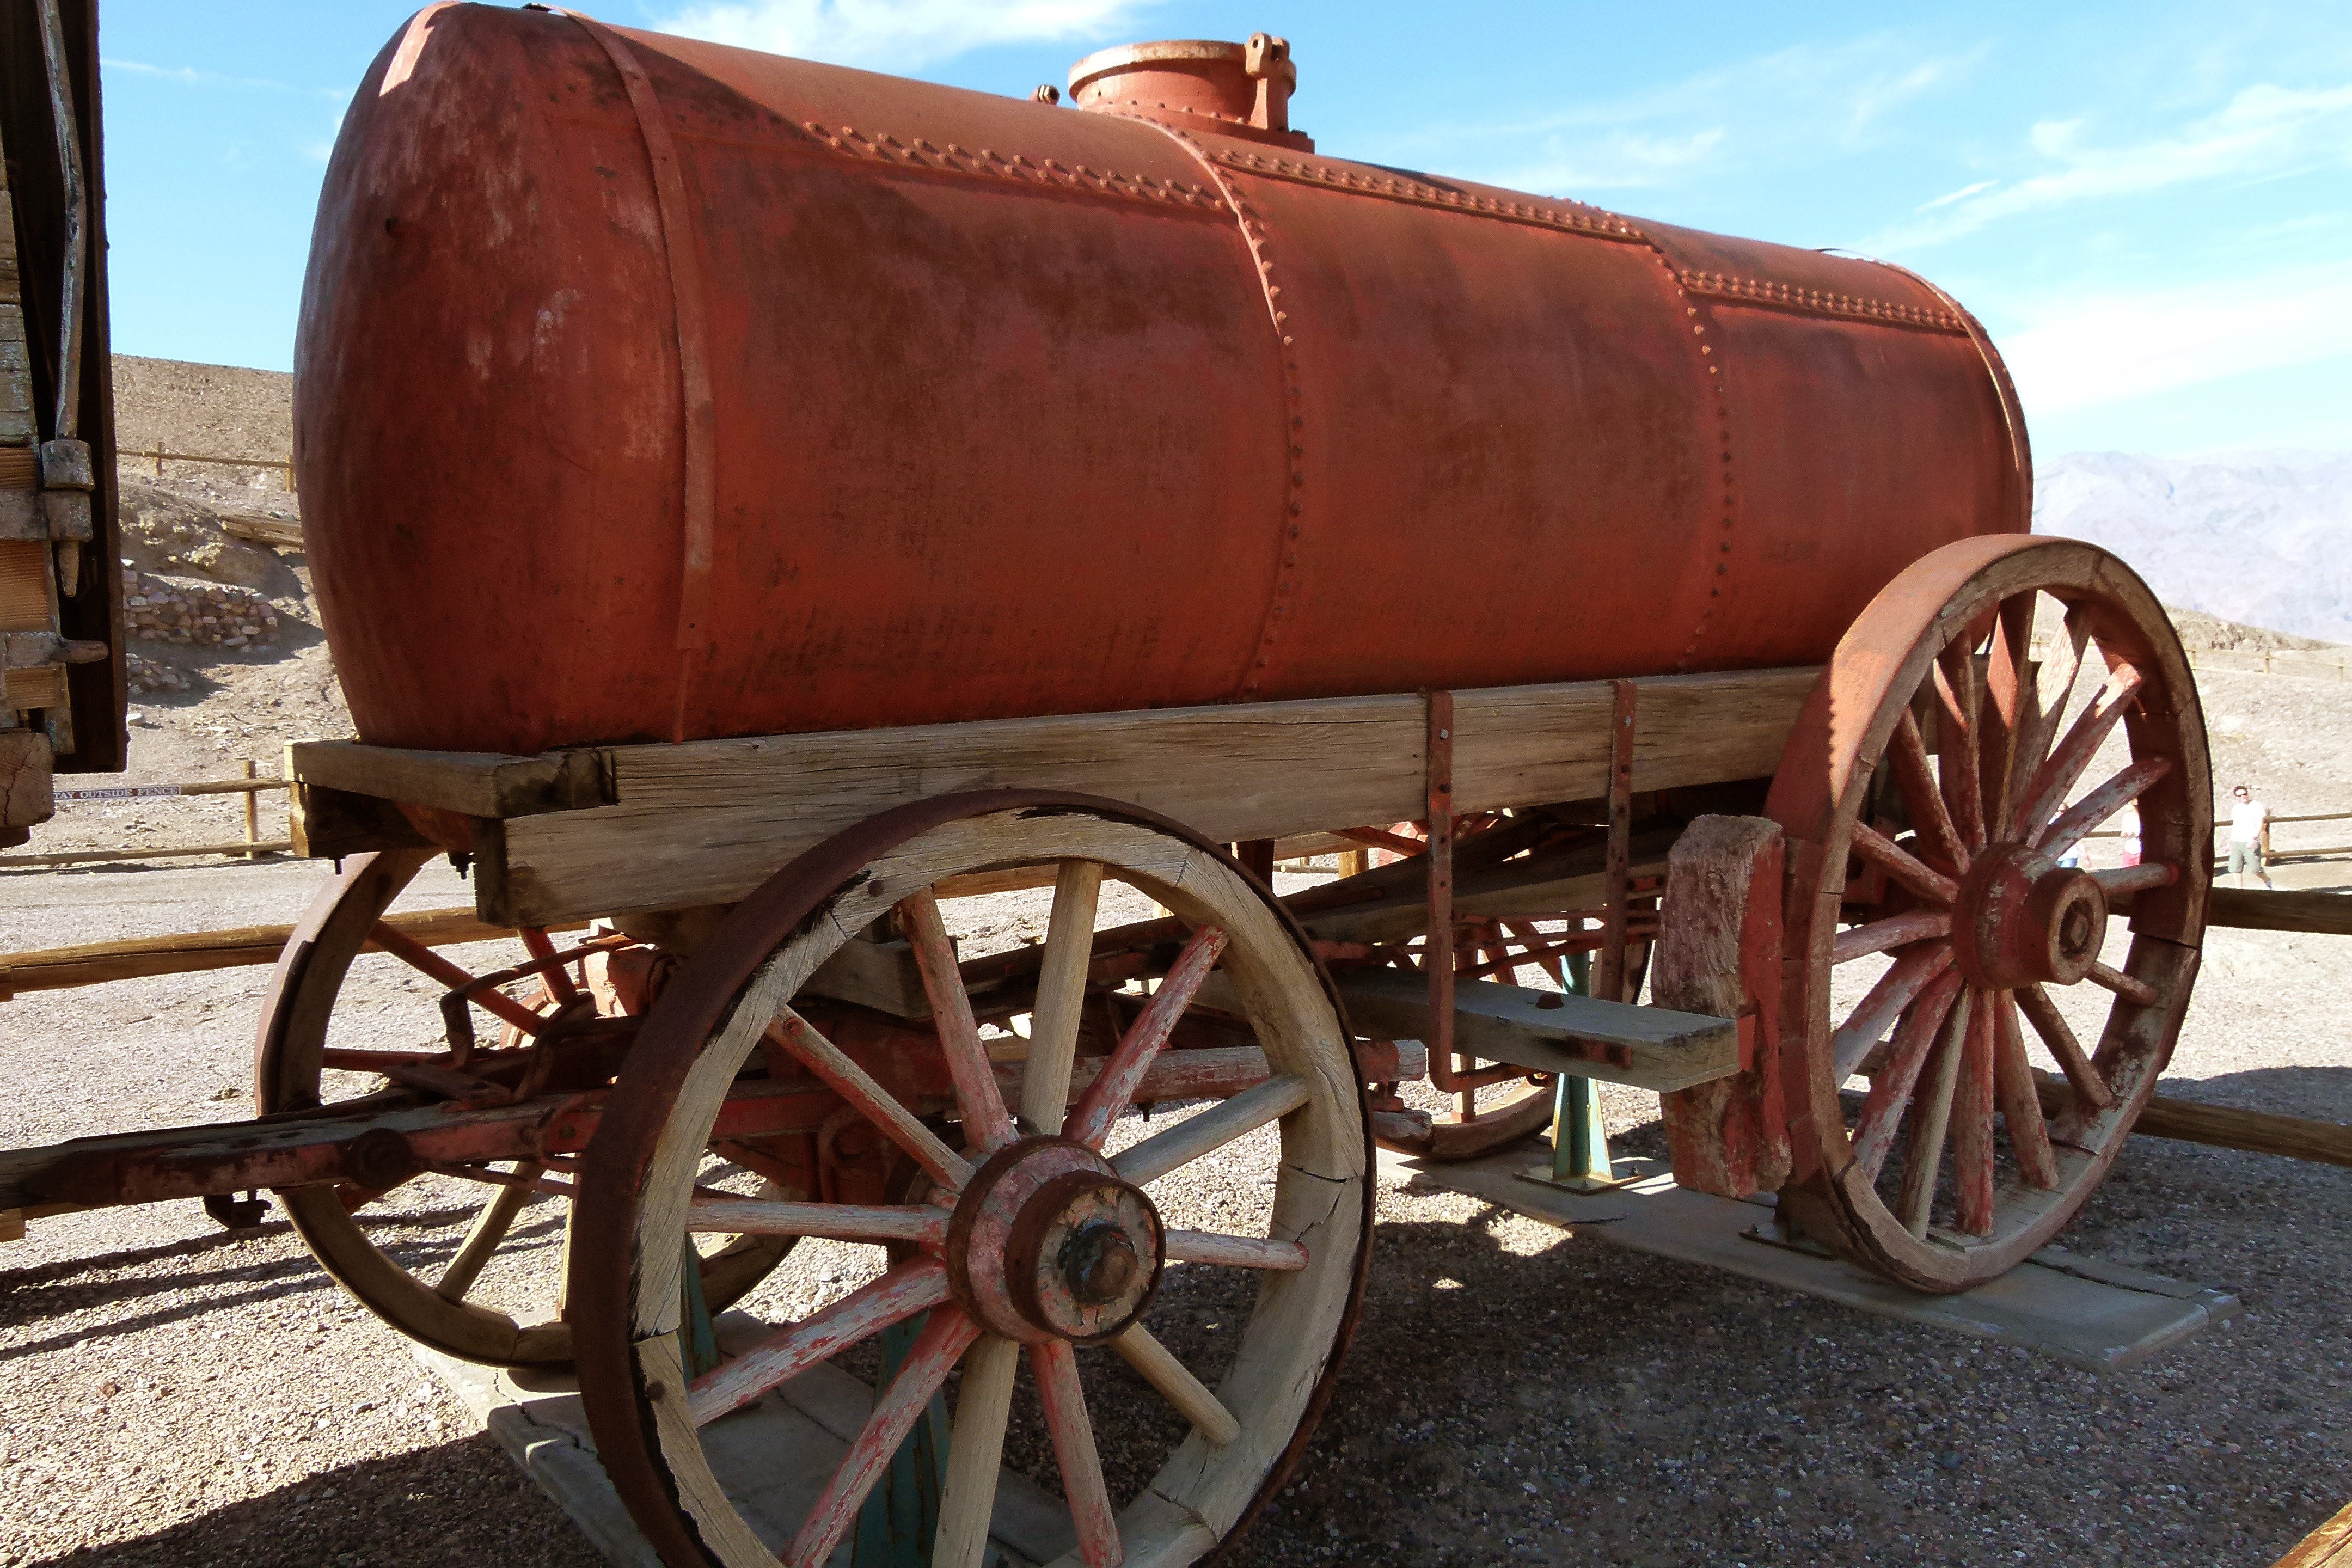
sand, vintage, antique, wheel, wagon, cart, desert, old, dry, transportation, vehicle, usa, california, hot, wooden, carriage, steam engine, cannon, heritage, tourist attraction, death valley, western style, wild west, land vehicle, man made object, horse and buggy, heritage site